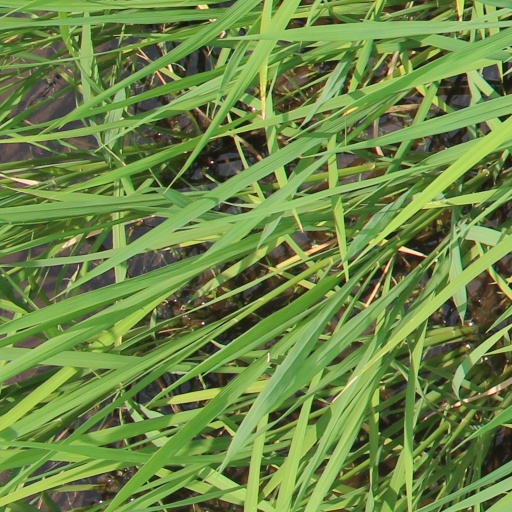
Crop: rice